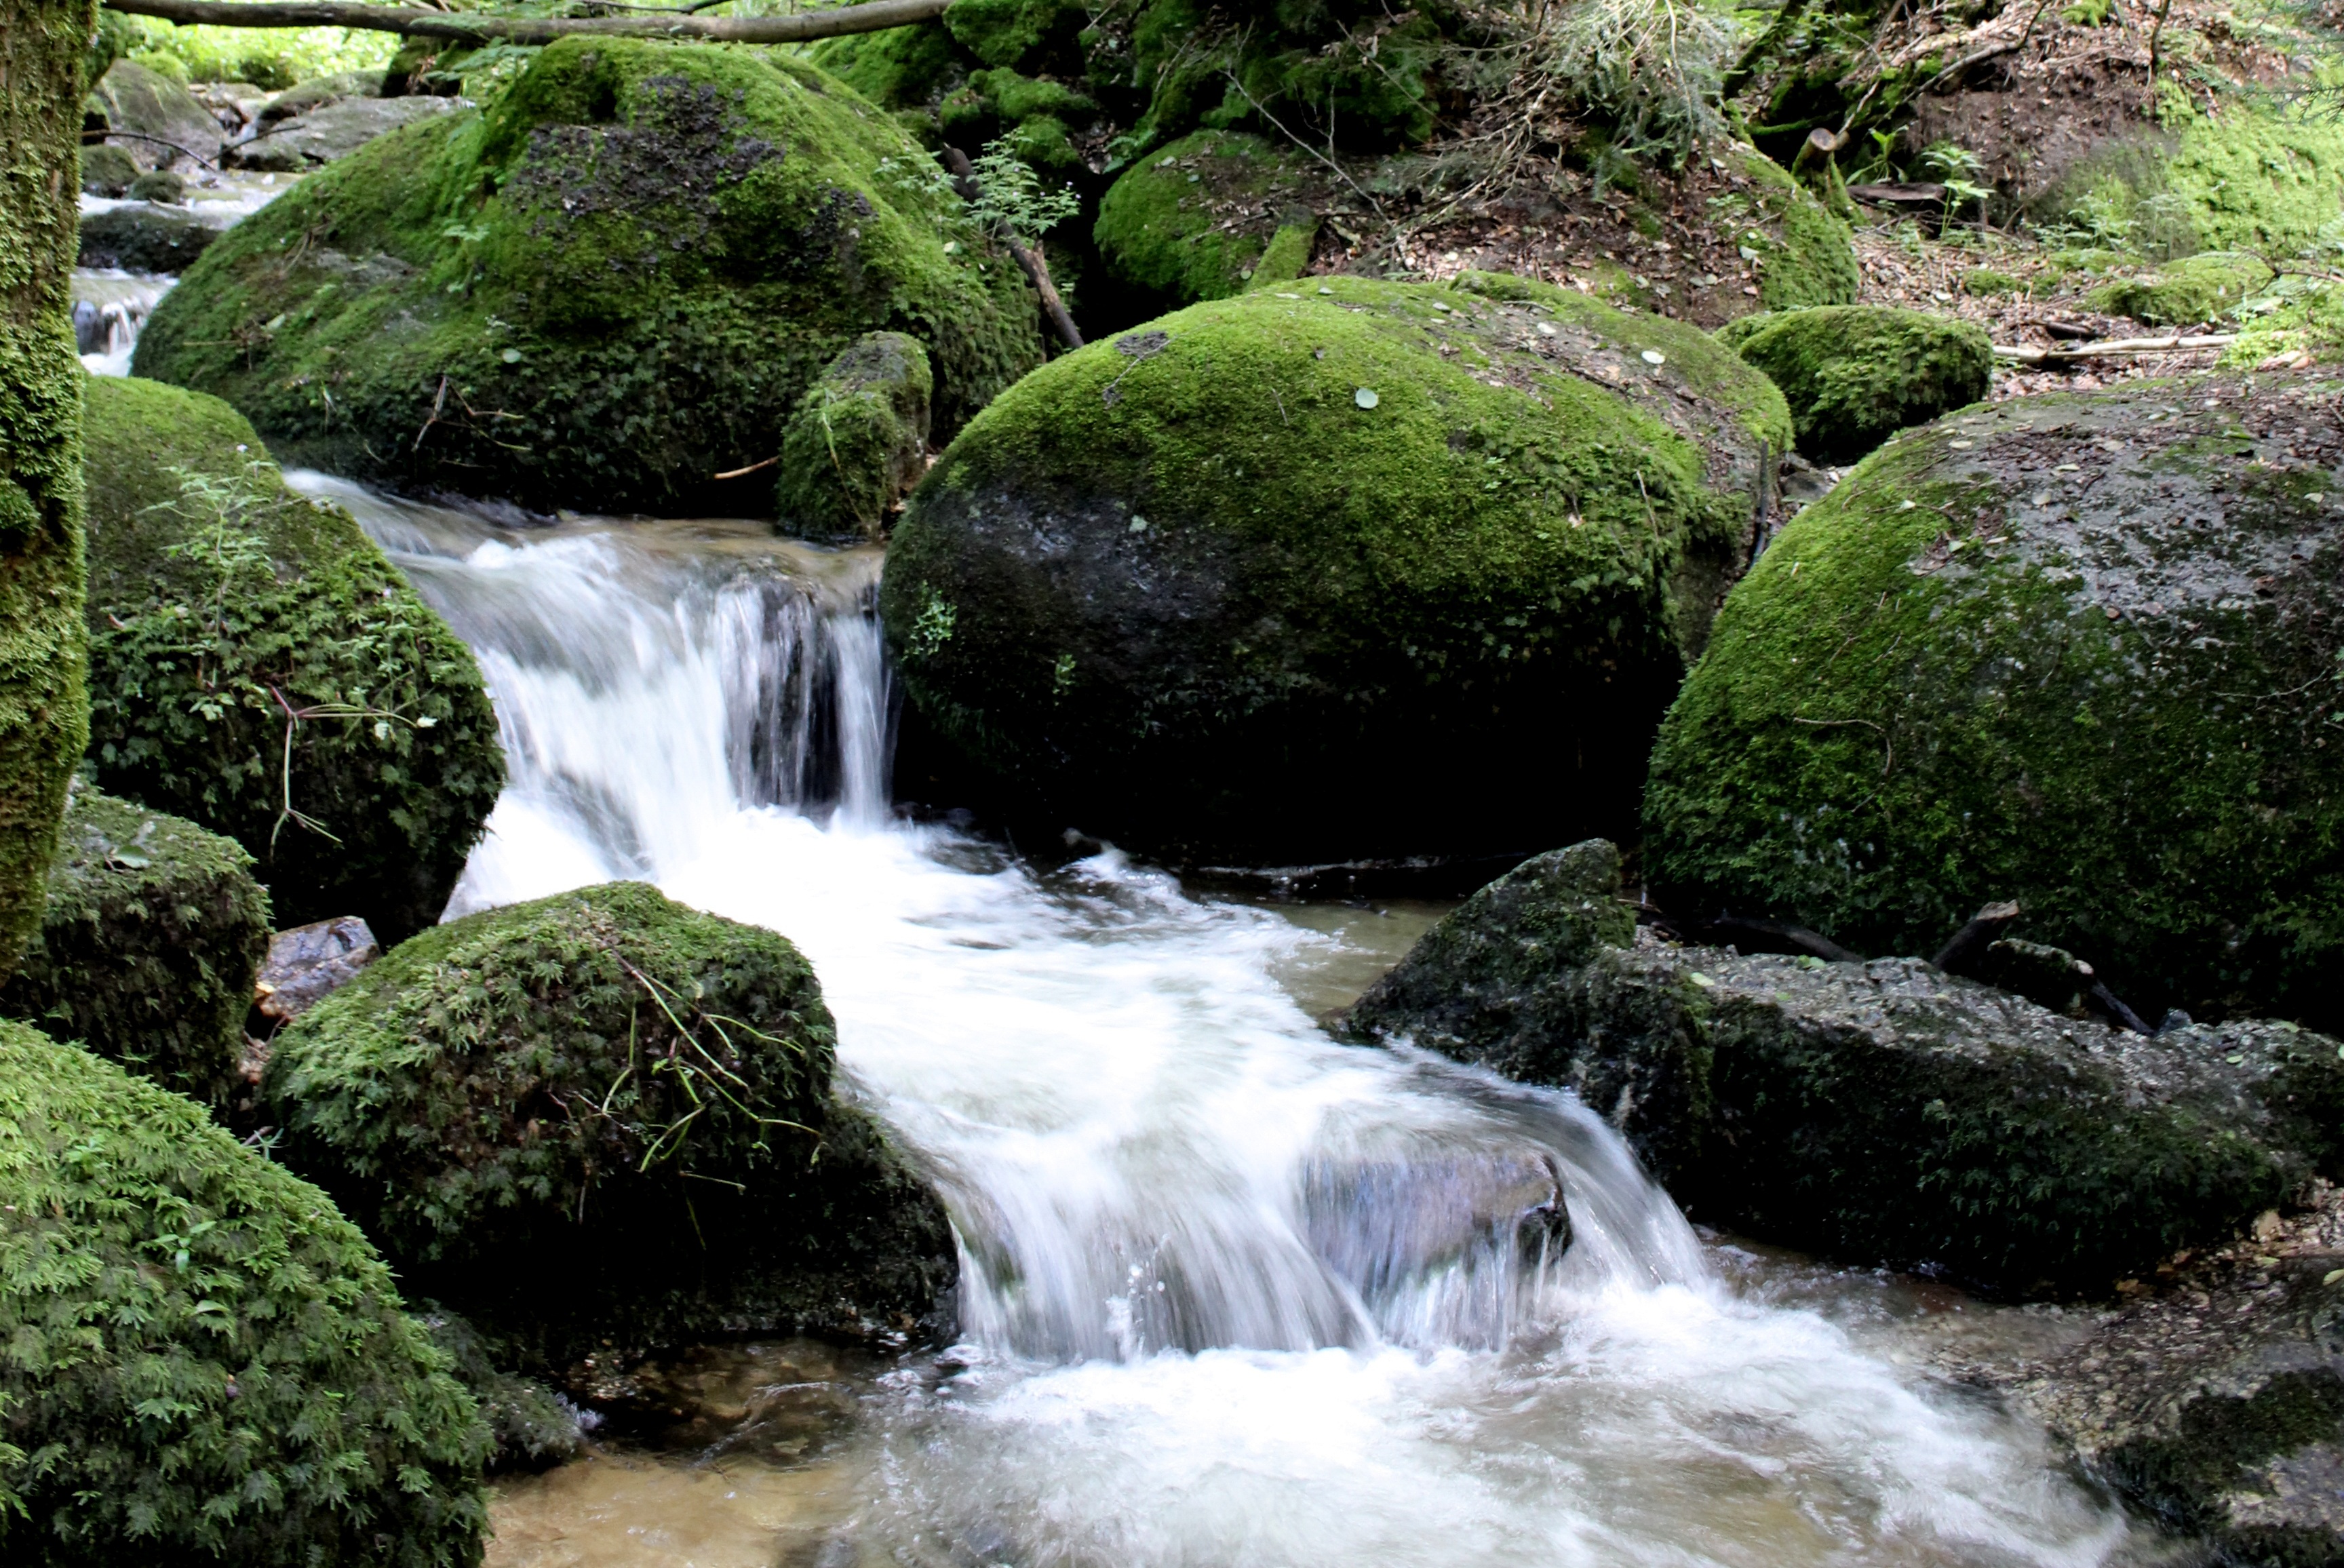
water, nature, forest, rock, waterfall, creek, wet, river, moss, stream, rapid, botany, rest, body of water, stones, rainforest, wasserfall, silent, water feature, watercourse, fluent